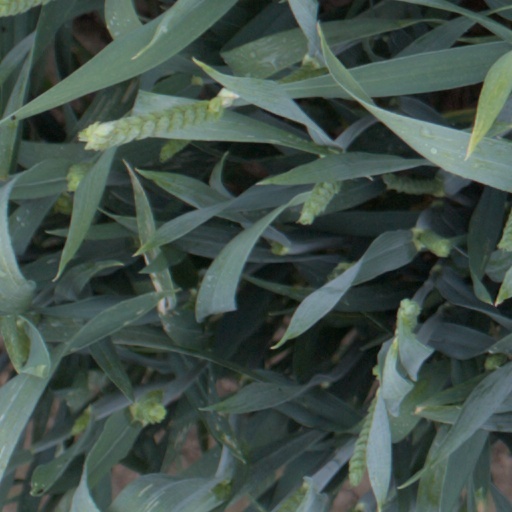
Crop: wheat